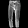
Label: Trouser